Hulton family of Hulton

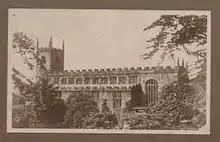
St. Mary's Church, Deane

The Hultons regained and expanded their estate spent during the 15th and 16th centuries often through marriage. In 1485 a marriage was arranged between the infants, Adam Hulton and Alice Hulton, daughter of John Hulton of Farnworth. In 1521, Henry VIII arbitrated a dispute that arose between the two branches of the family, ruling that lands in Westhoughton, Harpurhey, Denton, Openshaw and Gorton should be assigned to Adam and Alice's male heirs. From this time this branch of the Hultons became much more prominent than their namesakes in Farnworth.